Kenny Chesney

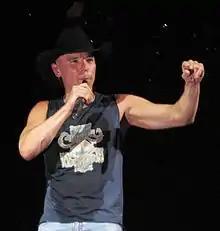
Chesney performing in 2007

Kenneth Arnold Chesney (born March 26, 1968) is an American country singer. With 30 million albums sold worldwide, he released his debut, "In My Wildest Dreams", in 1994, and has since released 19 follow-ups. His albums spawned 27 singles that have peaked within the top 40 of the "Billboard" Hot 100.